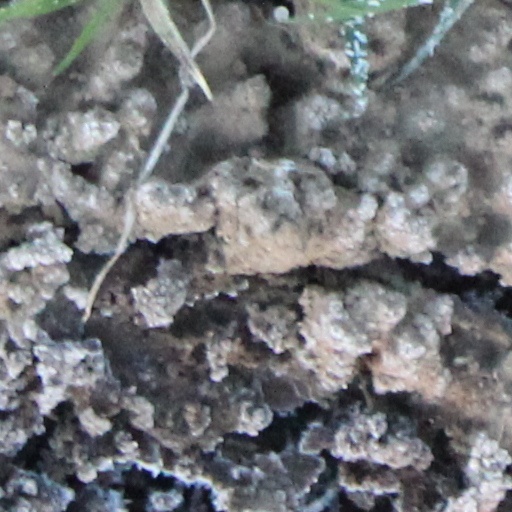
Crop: wheat